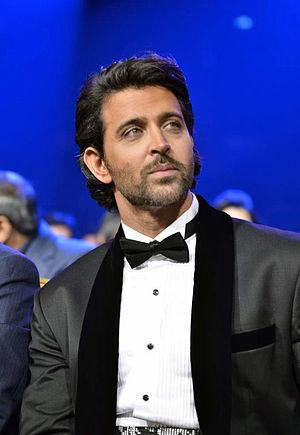
Hrithik Roshan, surnommé Duggu est un acteur indien né le 10 janvier 1974 à Bombay. Il accède à la célébrité dès son premier film, Kaho Naa... Pyaar Hai. Depuis l'acteur s'est construit une carrière solide en jouant dans des films de genres variés comme le drame Fiza, la romance Kabhi Khushi Kabhie Gham ou le film d'action Lakshya. L'acteur fut lauréat à plusieurs reprises lors de la cérémonie des Filmfare Awards dans la catégorie du meilleur acteur : Koi... mil gaya, Dhoom 2, Jodhaa-Akbar. Ces nombreux prix et succès en font une des plus grandes vedettes du cinéma hindi.